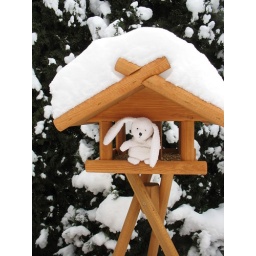
sitting in the house